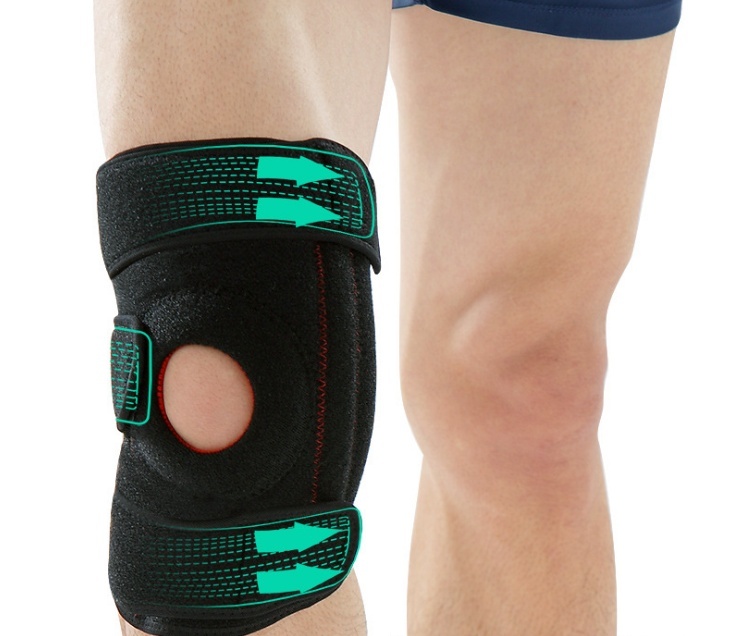
Outdoor mountaineering, non-slip knee pads
Material: neoprene
Brand: 1
Category: Sporting Goods > Outdoor Recreation > Climbing > Climbing Apparel & Accessories